John Donald (Wisconsin politician)

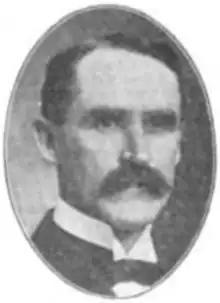

John Sweet Donald (January 12, 1869 – January 10, 1934) was a politician and dentist from the U.S. state of Wisconsin.